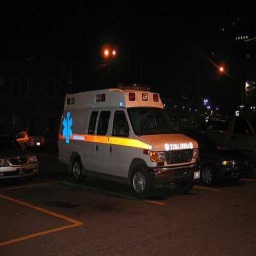
Label: ambulance